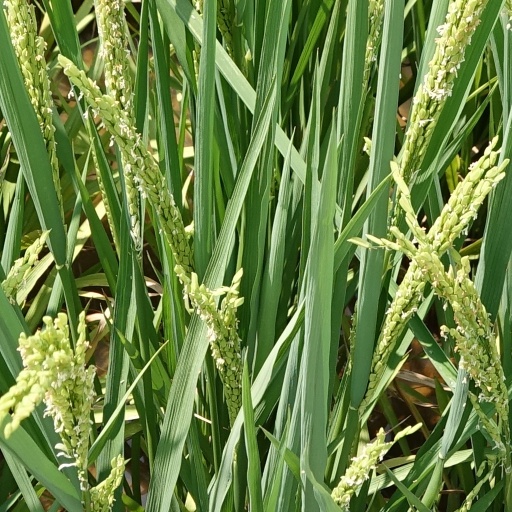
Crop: rice